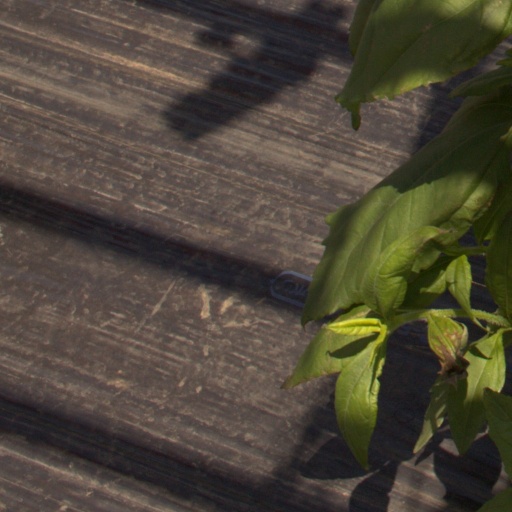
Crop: Jerusalem artichoke